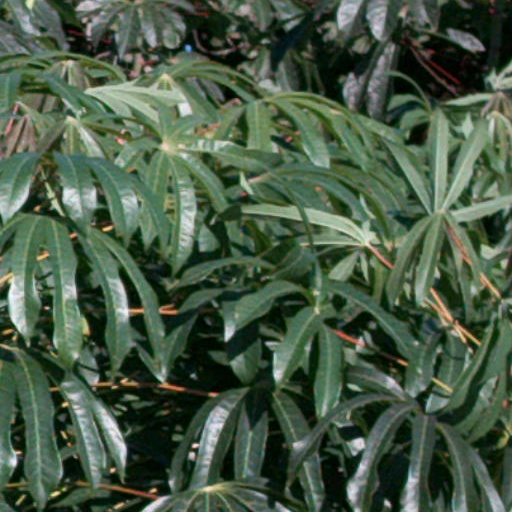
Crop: cassava